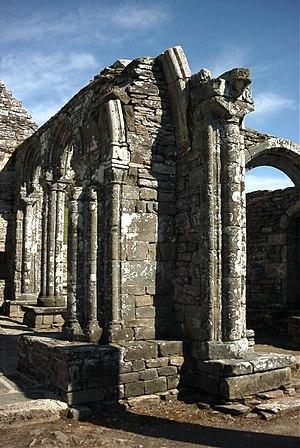
Chapelle de Languidou
La chapelle de Languidou est située dans la commune de Plovan, en Bretagne. D'un point de vue administratif, elle est dans le département du Finistère, arrondissement de Quimper. D'un point de vue ethnographique, elle est dans le Pays Bigouden, en Basse-Cornouaille.